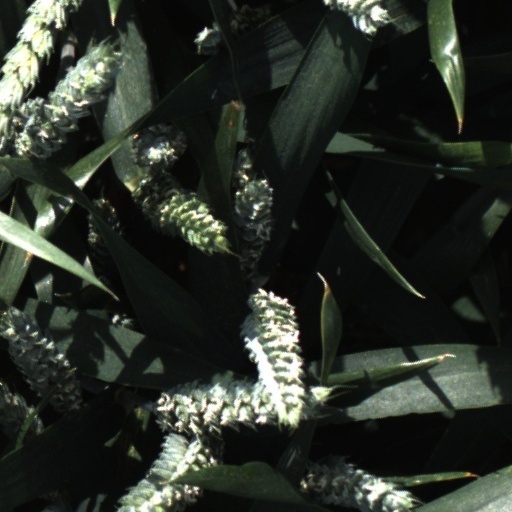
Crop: wheat